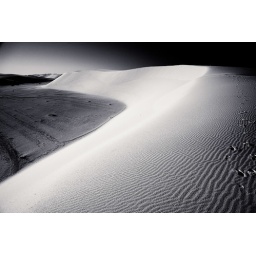
White Sands in high contrast black and white